Kobe

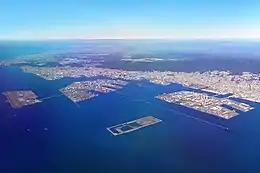
View of Kobe from an airplane

Wedged between the coast and the mountains, the city of Kobe is long and narrow. To the east is the city of Ashiya, while the city of Akashi lies to its west. Other adjacent cities include Takarazuka and Nishinomiya to the east and Sanda and Miki to the north.